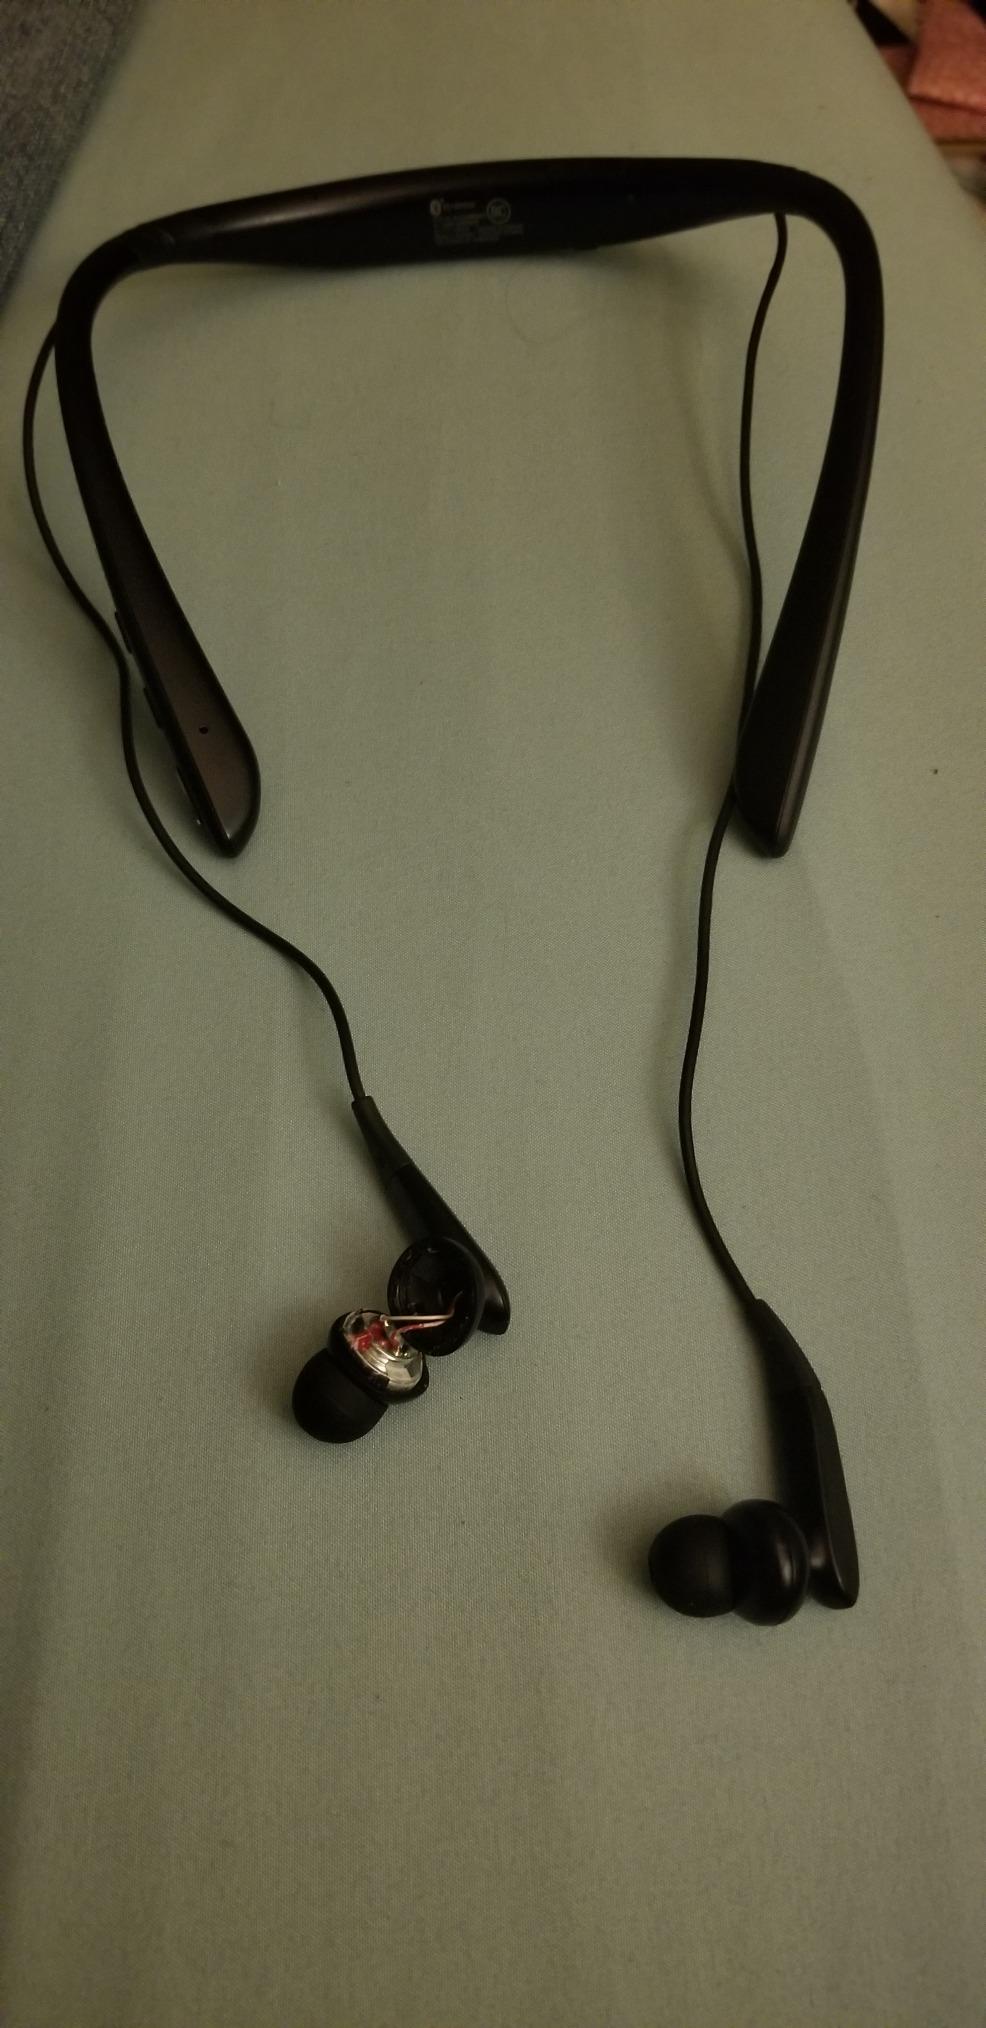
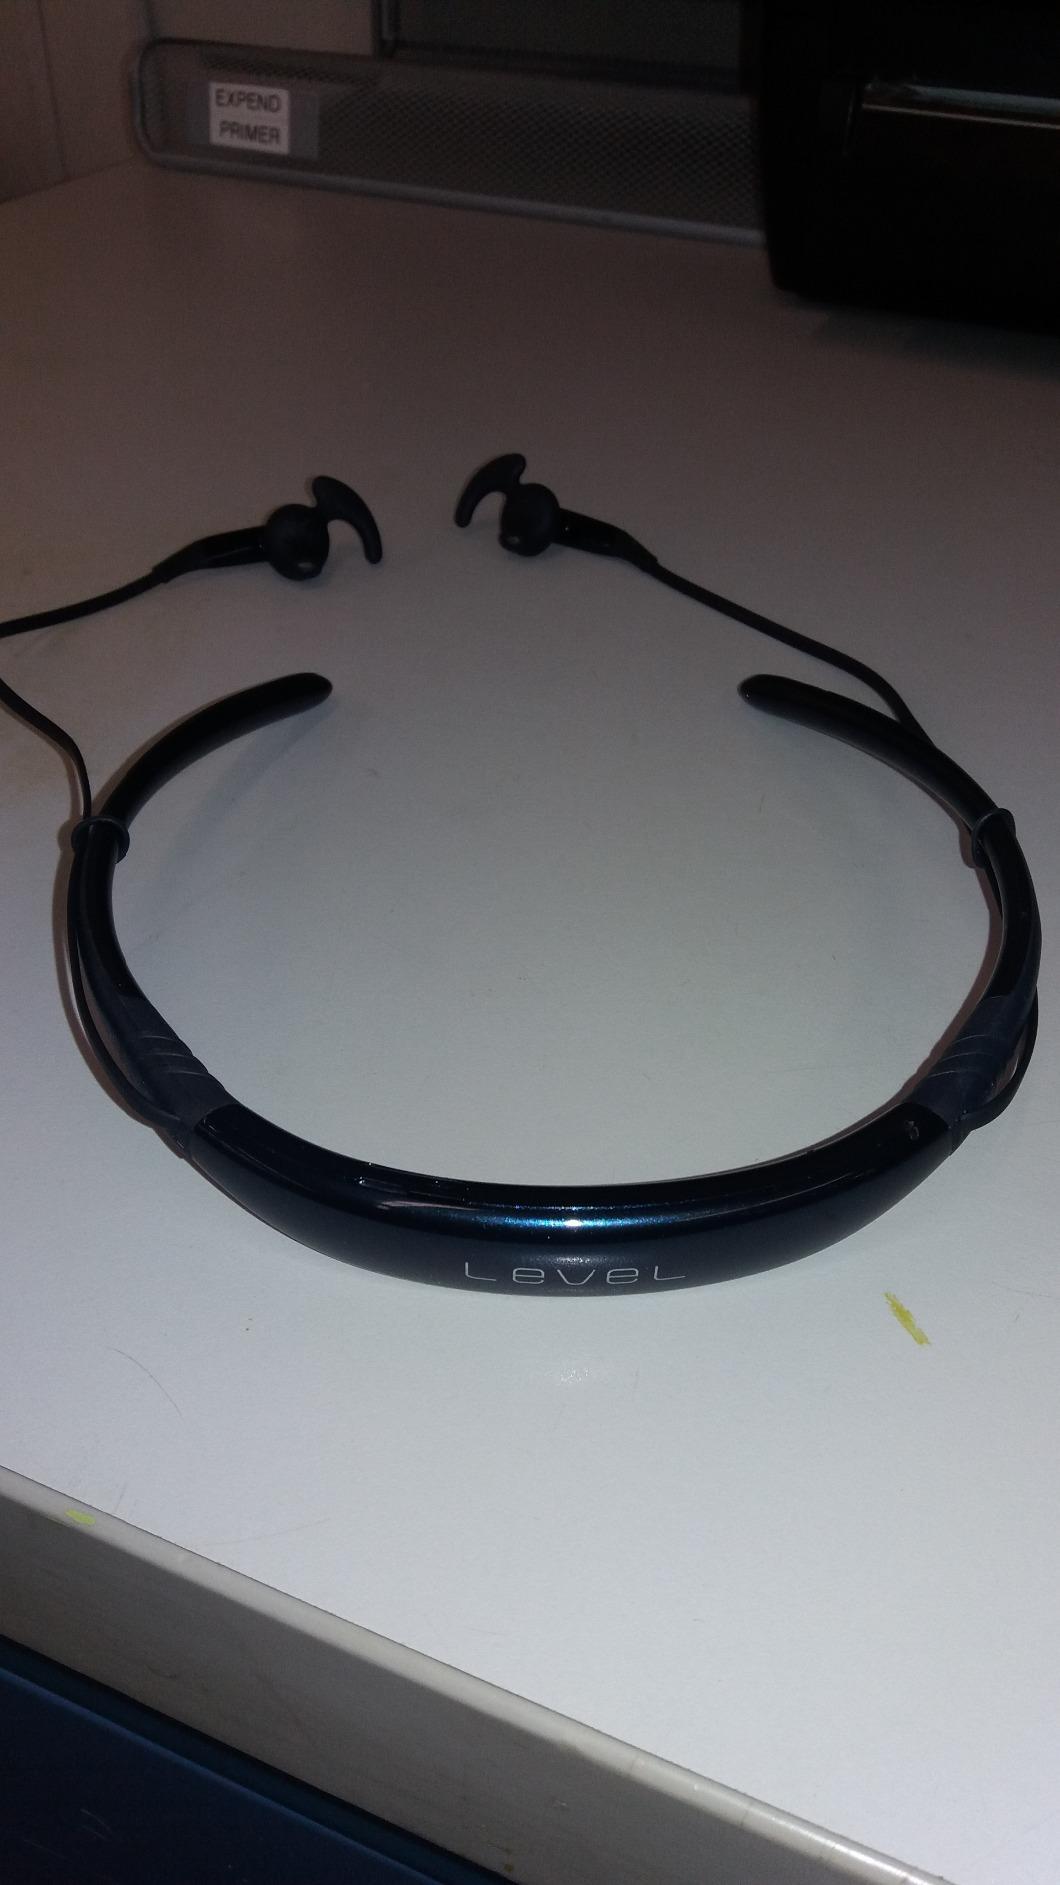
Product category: headphones
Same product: no